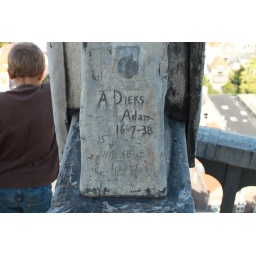
On July 16th, 1938, a person called A. Dieks from Amsterdam left this inscription on a church tower in Gouda.